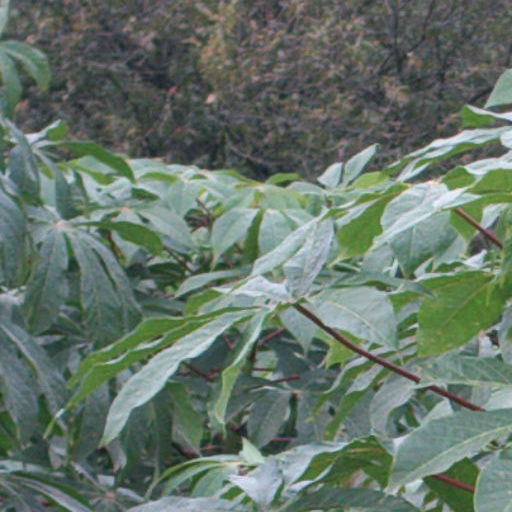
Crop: cassava